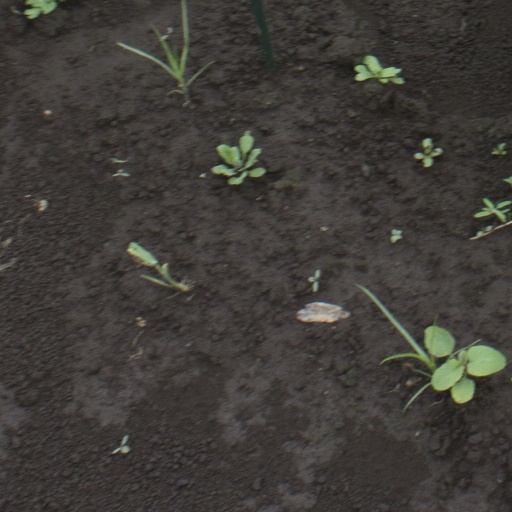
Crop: soybean